24th anniversary of the 1989 Tiananmen Square protests and massacre

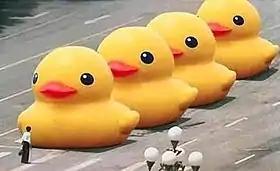
Tank Man meets Rubber Duck

In mainland China, where any mention of the event is taboo, the blogs and social media on internet in China were in the forefront of the battle with censors. Censors blocked keywords such as "Tiananmen" and "candle". "4 June" and even common circumstantial items such as "tomorrow", "today", "tonight" were blocked in the run-up to the anniversary. "35 May", which used to pass under the radar, no longer works. Sina Weibo also banished its candle emoticon for bloggers.